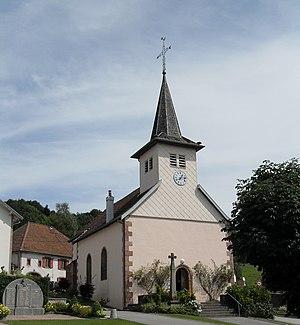
L'église Saint-Pierre à Rehaupal
Rehaupal est une commune française située dans le département des Vosges en région Grand Est. Elle fait partie de la Communauté de communes des Hautes Vosges.